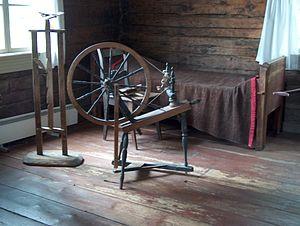
Aleksis Kivi est un écrivain national finlandais considéré comme le père de la littérature finnoise.